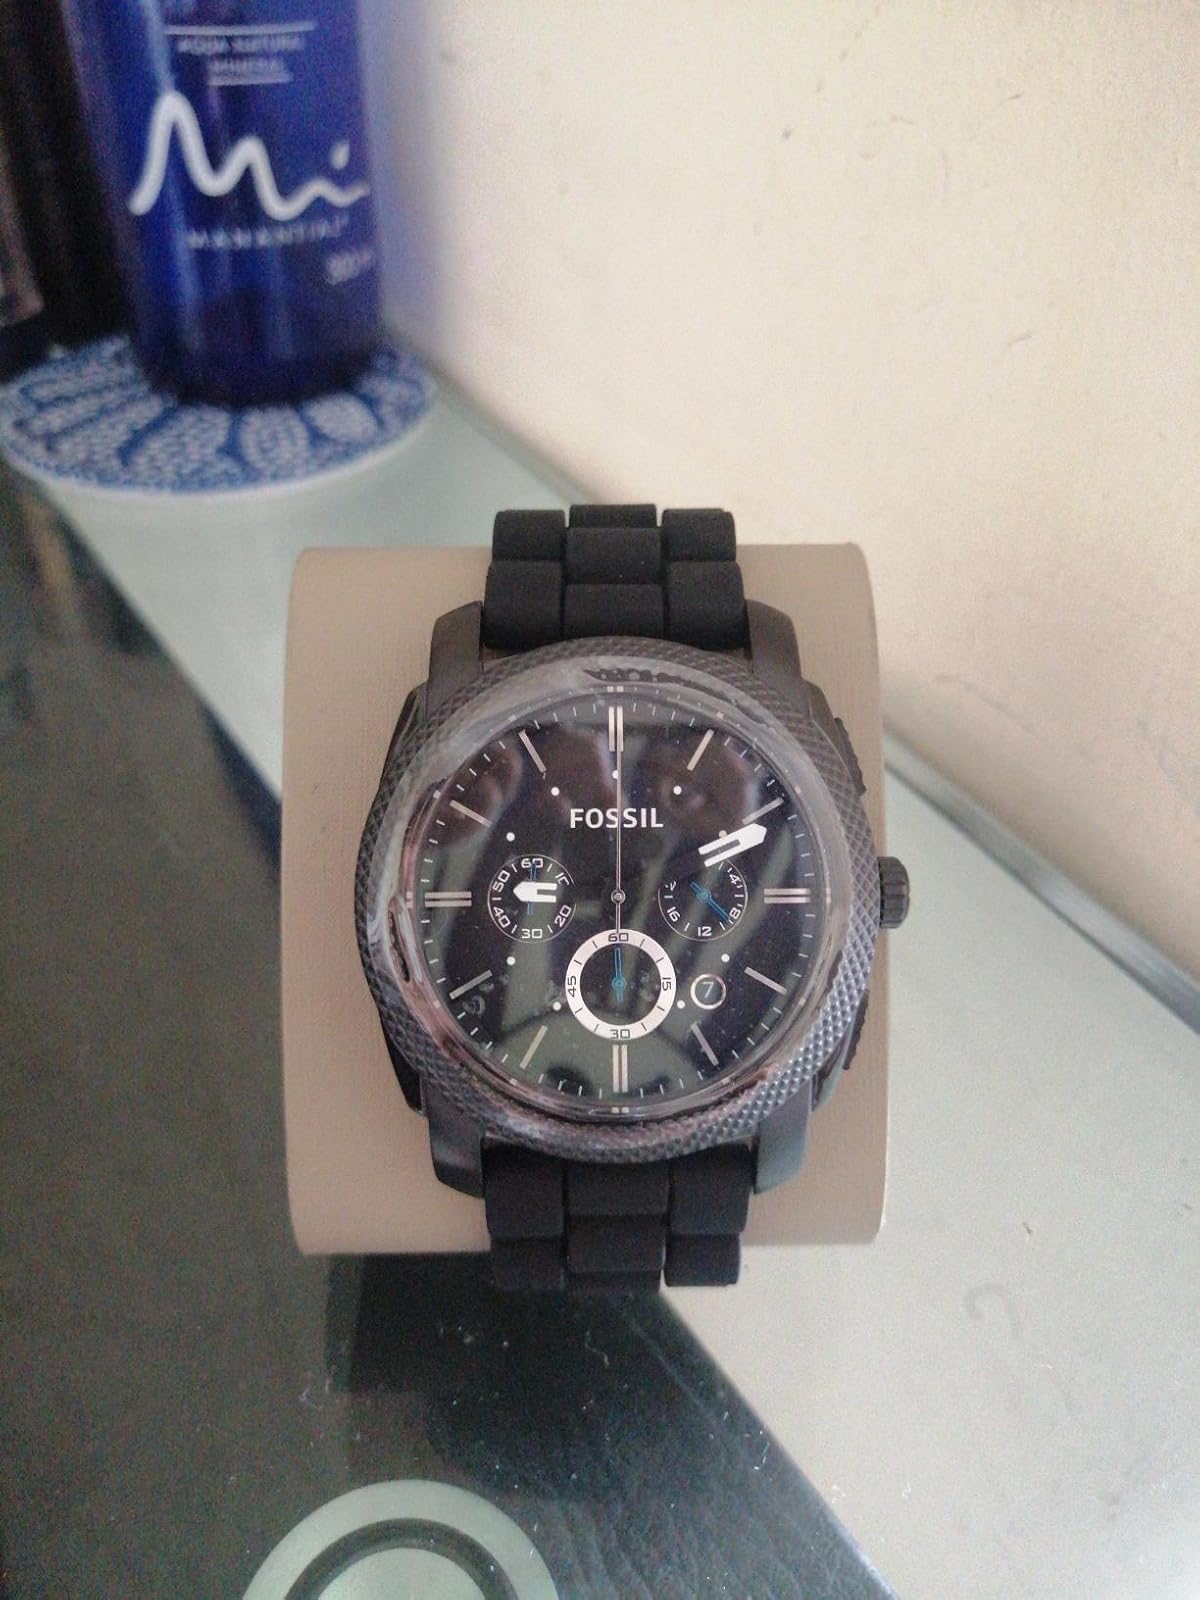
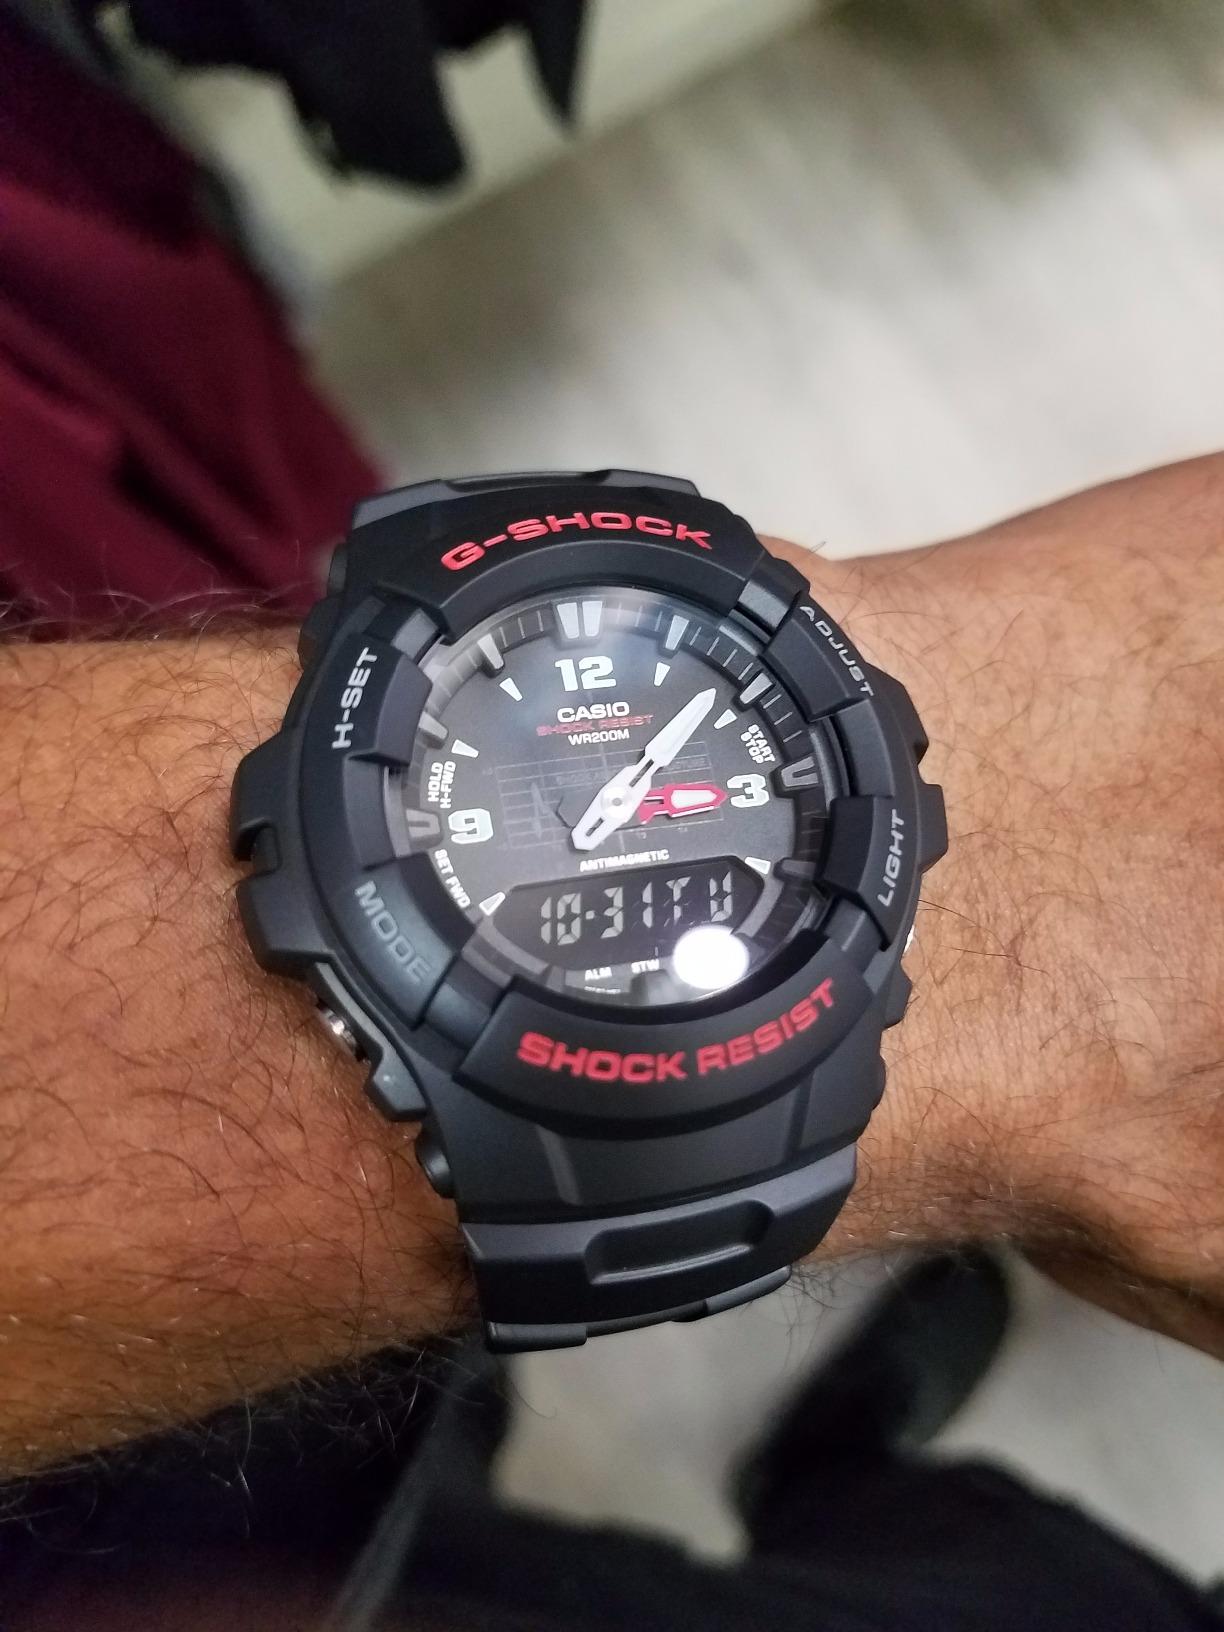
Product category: accessories_watch
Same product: no